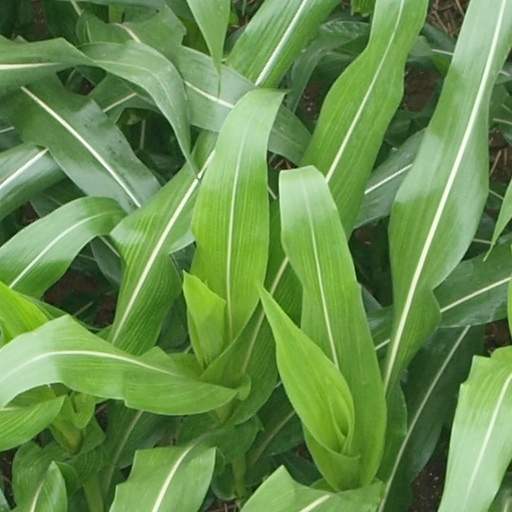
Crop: maize; corn